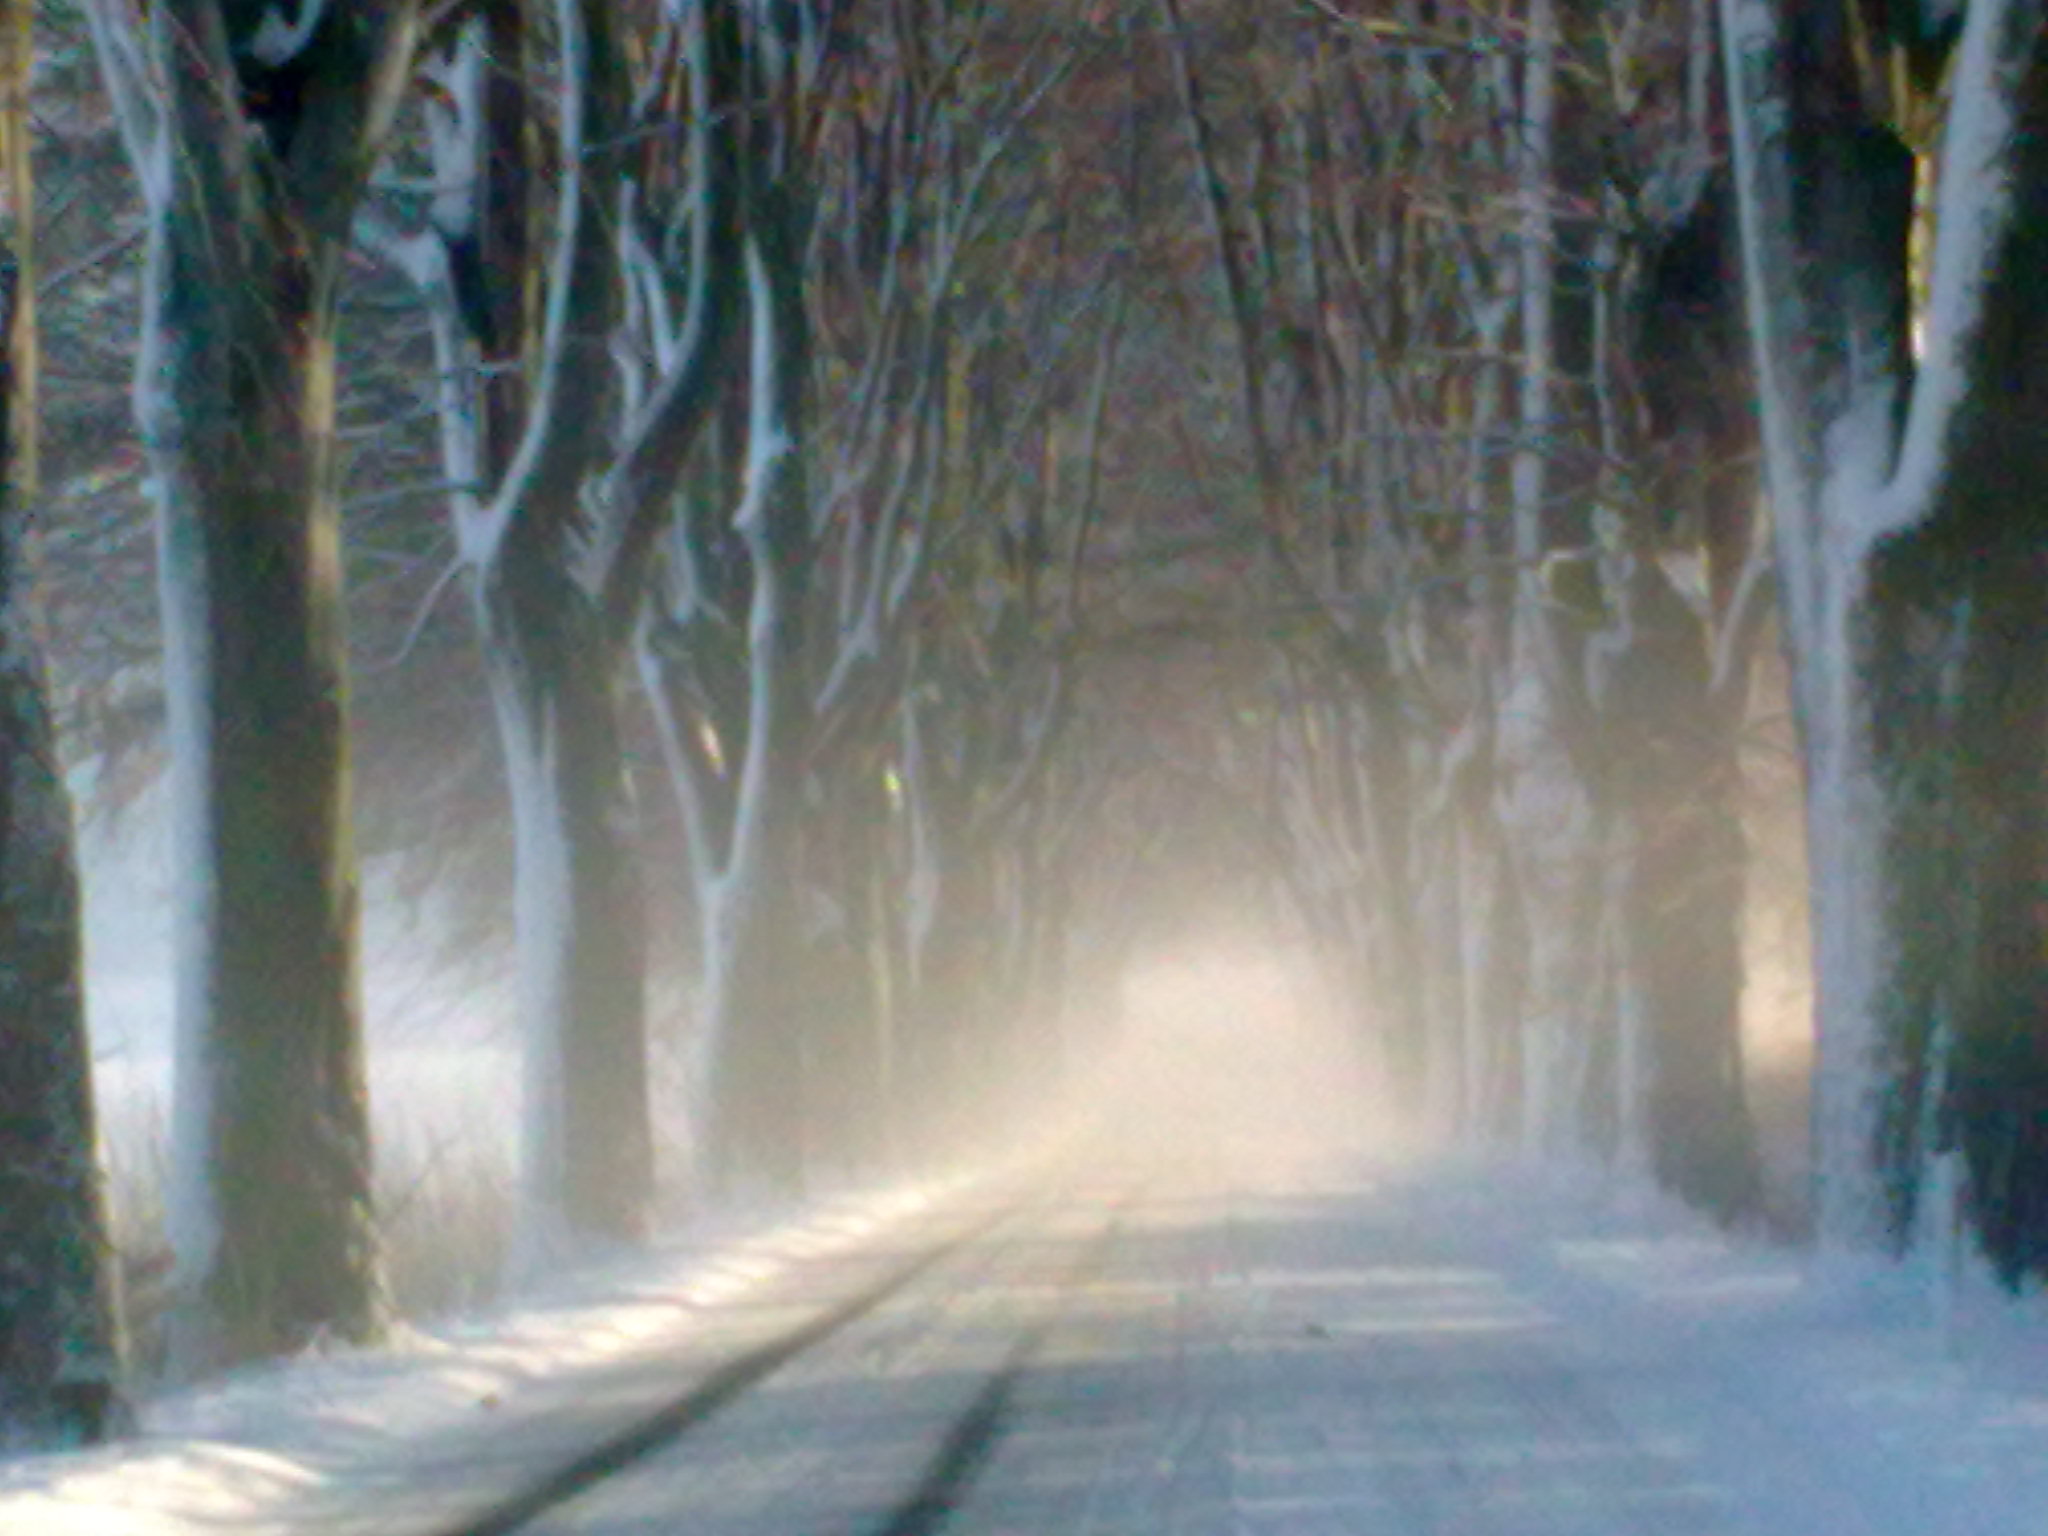
winter, road, morning, nature, tree, atmospheric phenomenon, freezing, light, natural landscape, natural environment, sunlight, snow, forest, thoroughfare, atmosphere, woody plant, infrastructure, sky, woodland, plant, fog, branch, frost, landscape, lane